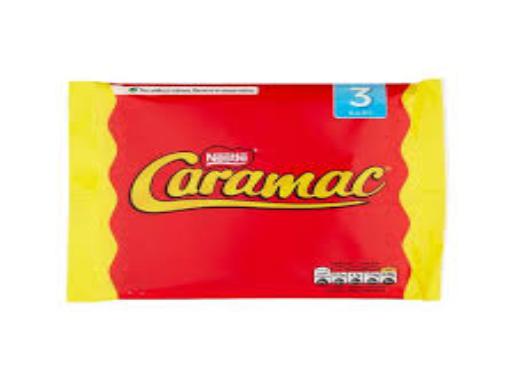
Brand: Caramac
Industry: Food